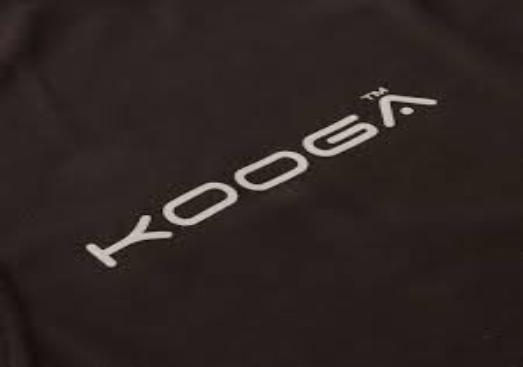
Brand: KooGa
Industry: Clothes